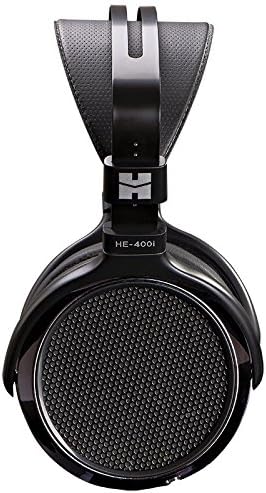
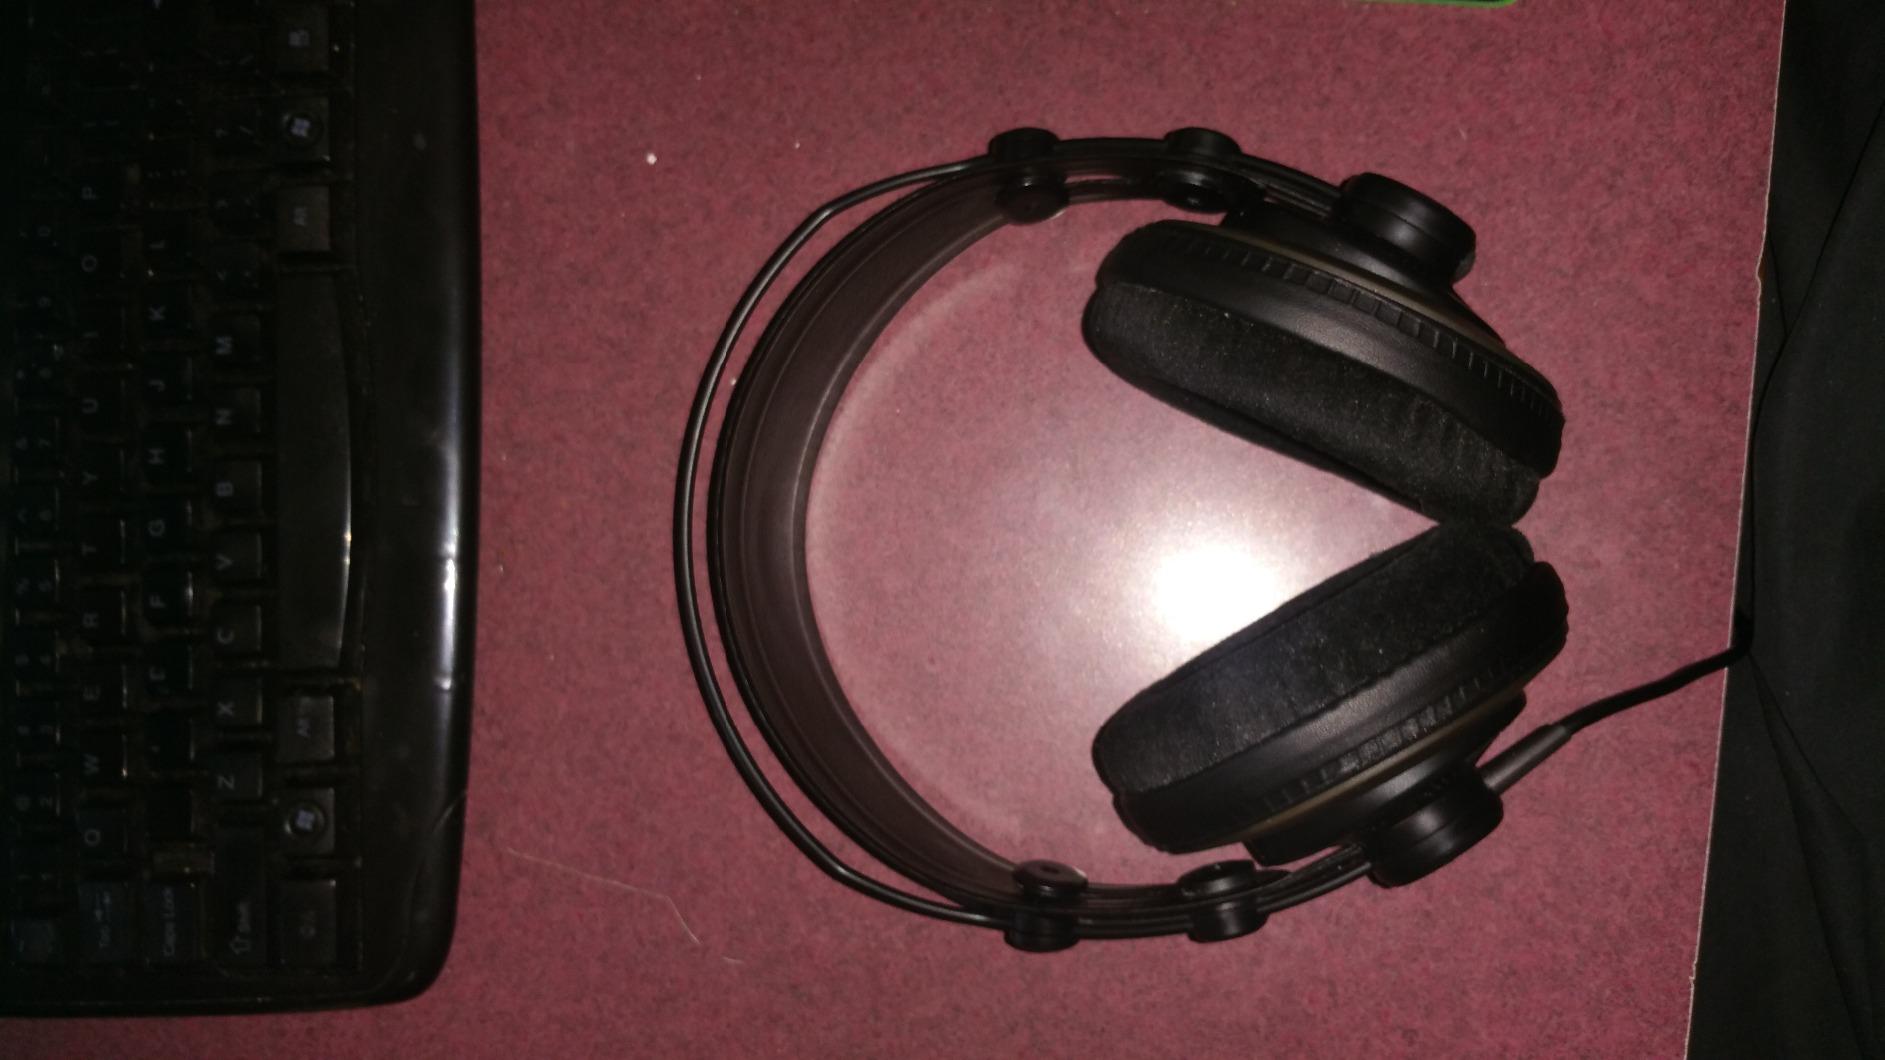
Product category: headphones
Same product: no